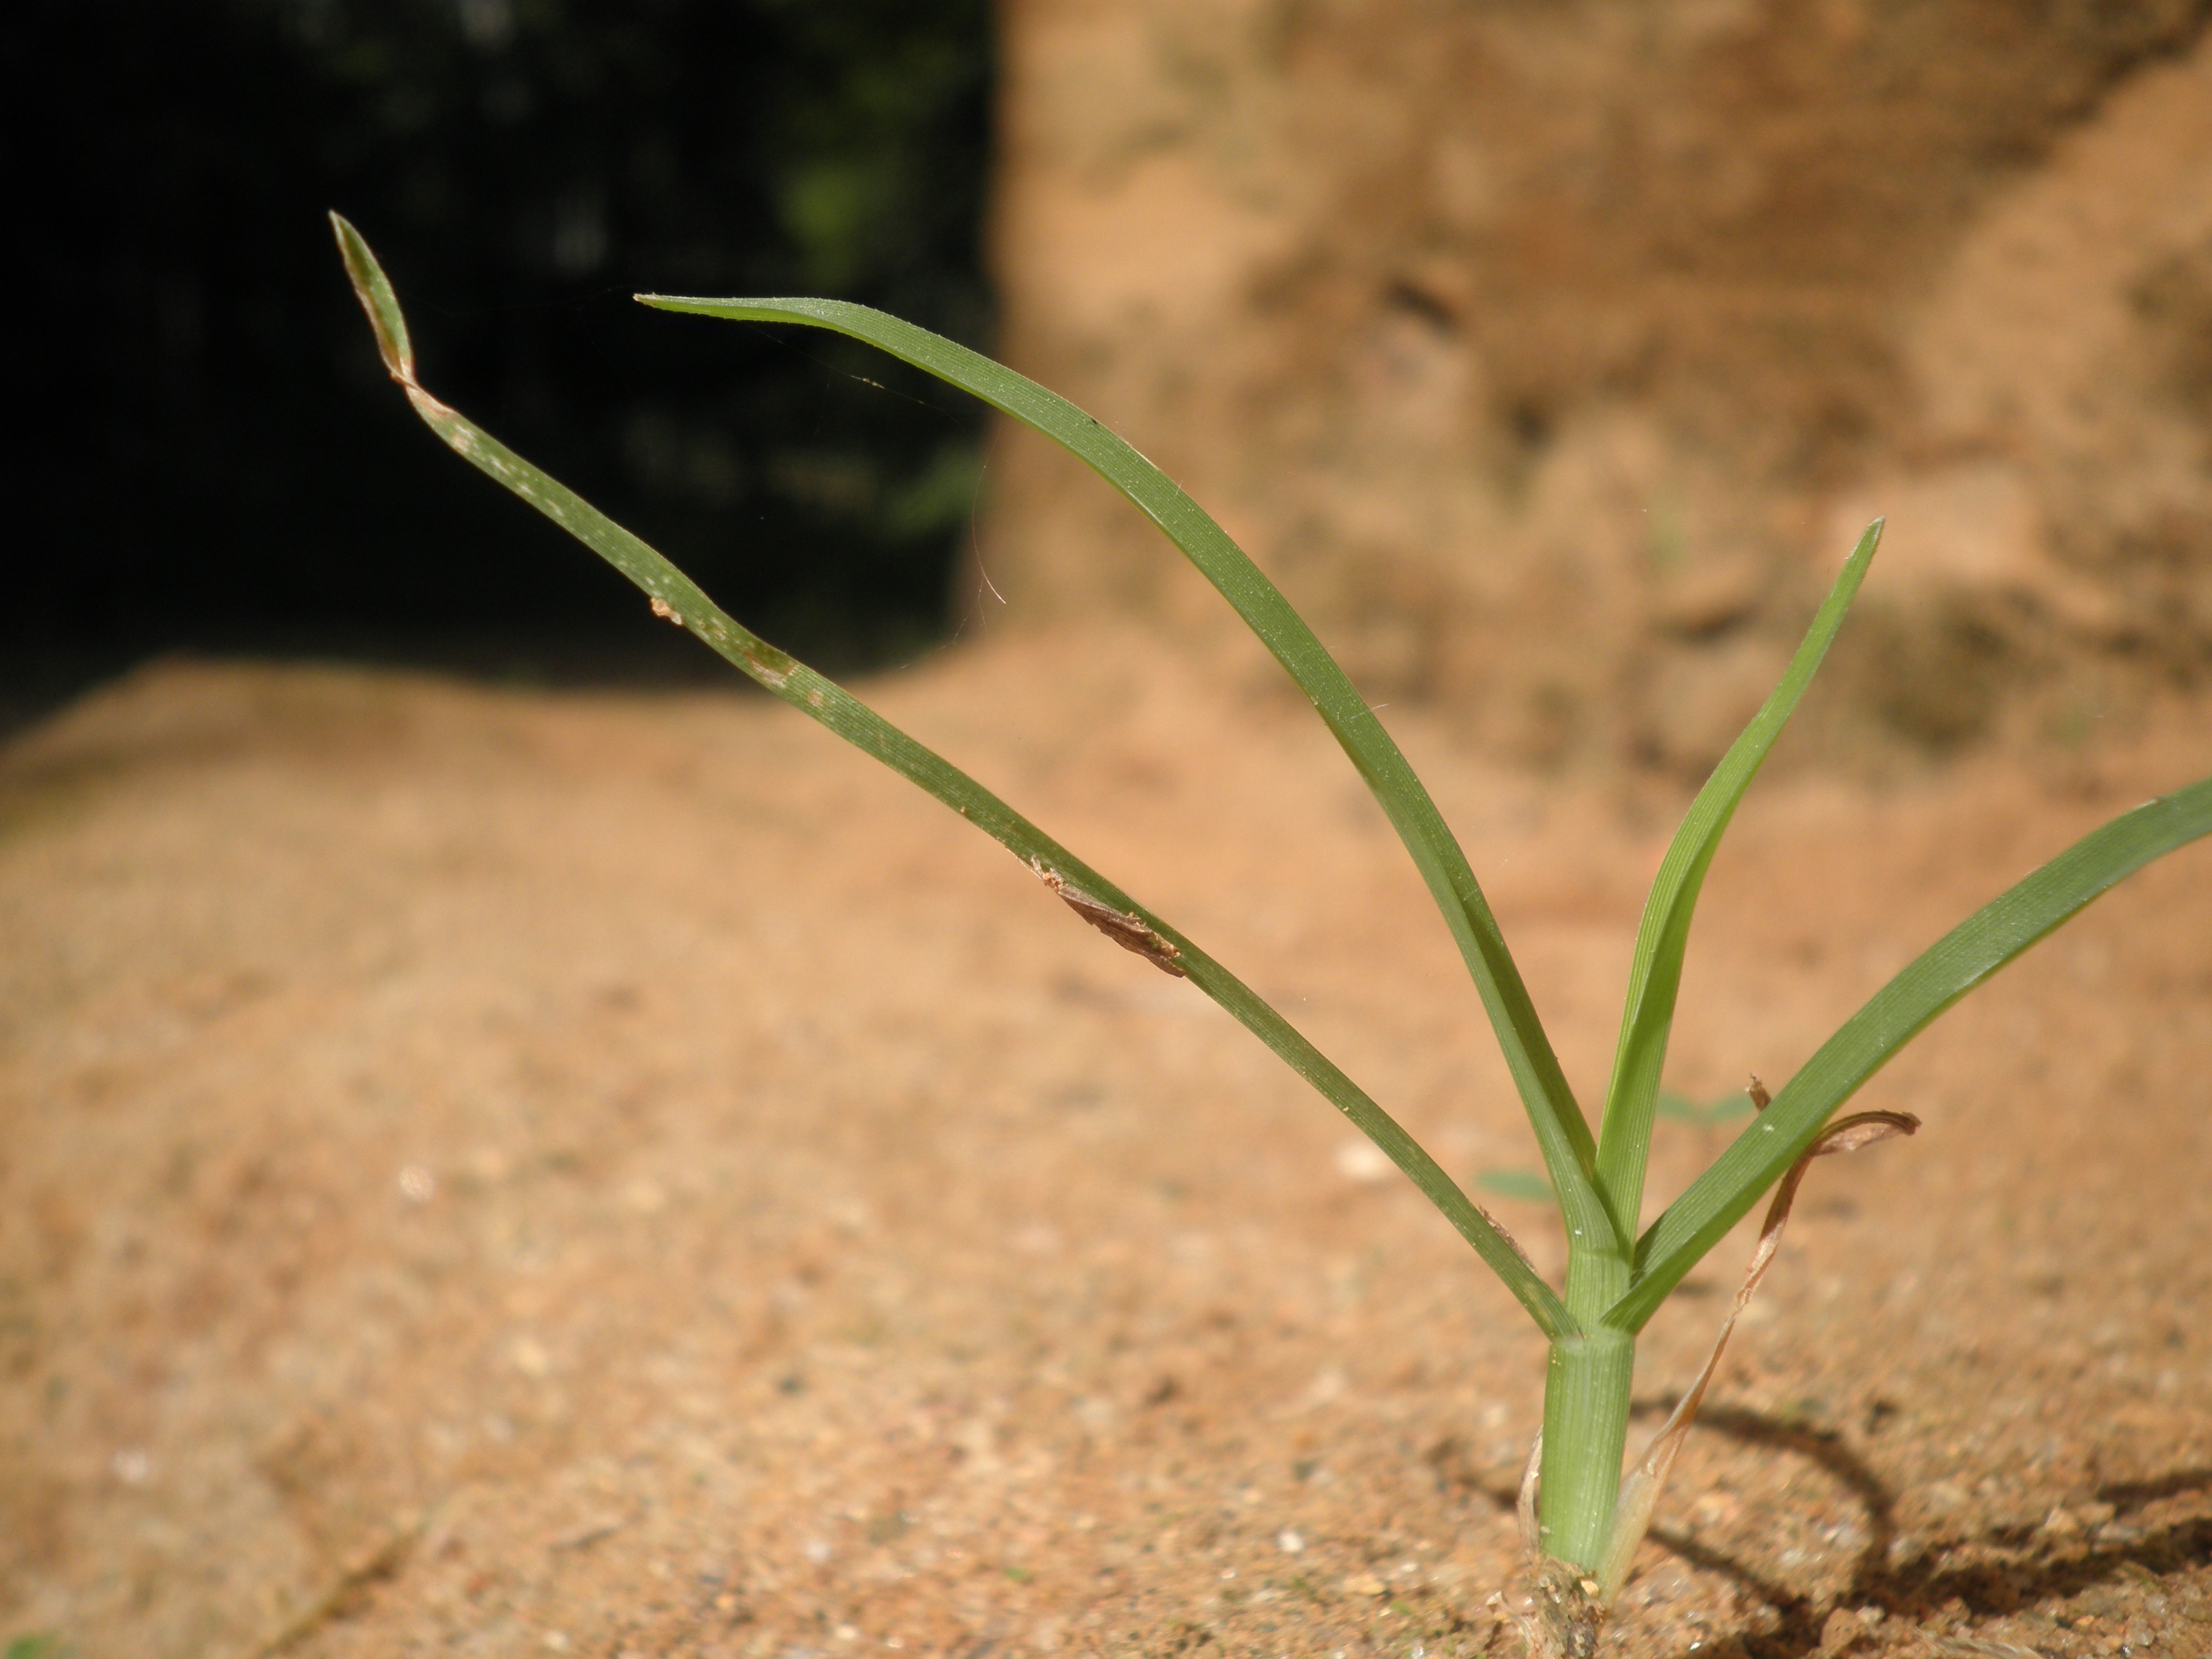
grass, growth, plant, leaf, flower, isolated, wild, green, produce, brown, soil, botany, flora, plants, close up, leaves, outdoors, leafy, sandy, sands, one, single, bright, tiny, growing, day, grasses, macro photography, lands, flowering plant, grass family, plant stem, land plant